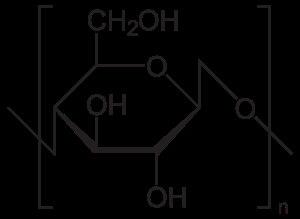
Les polysaccharides sont des polymères de la famille des glucides constitués de plusieurs oses liés entre eux par des liaisons osidiques.